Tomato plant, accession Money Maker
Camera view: tilt-top (135 deg); turntable rotation: 270 degrees
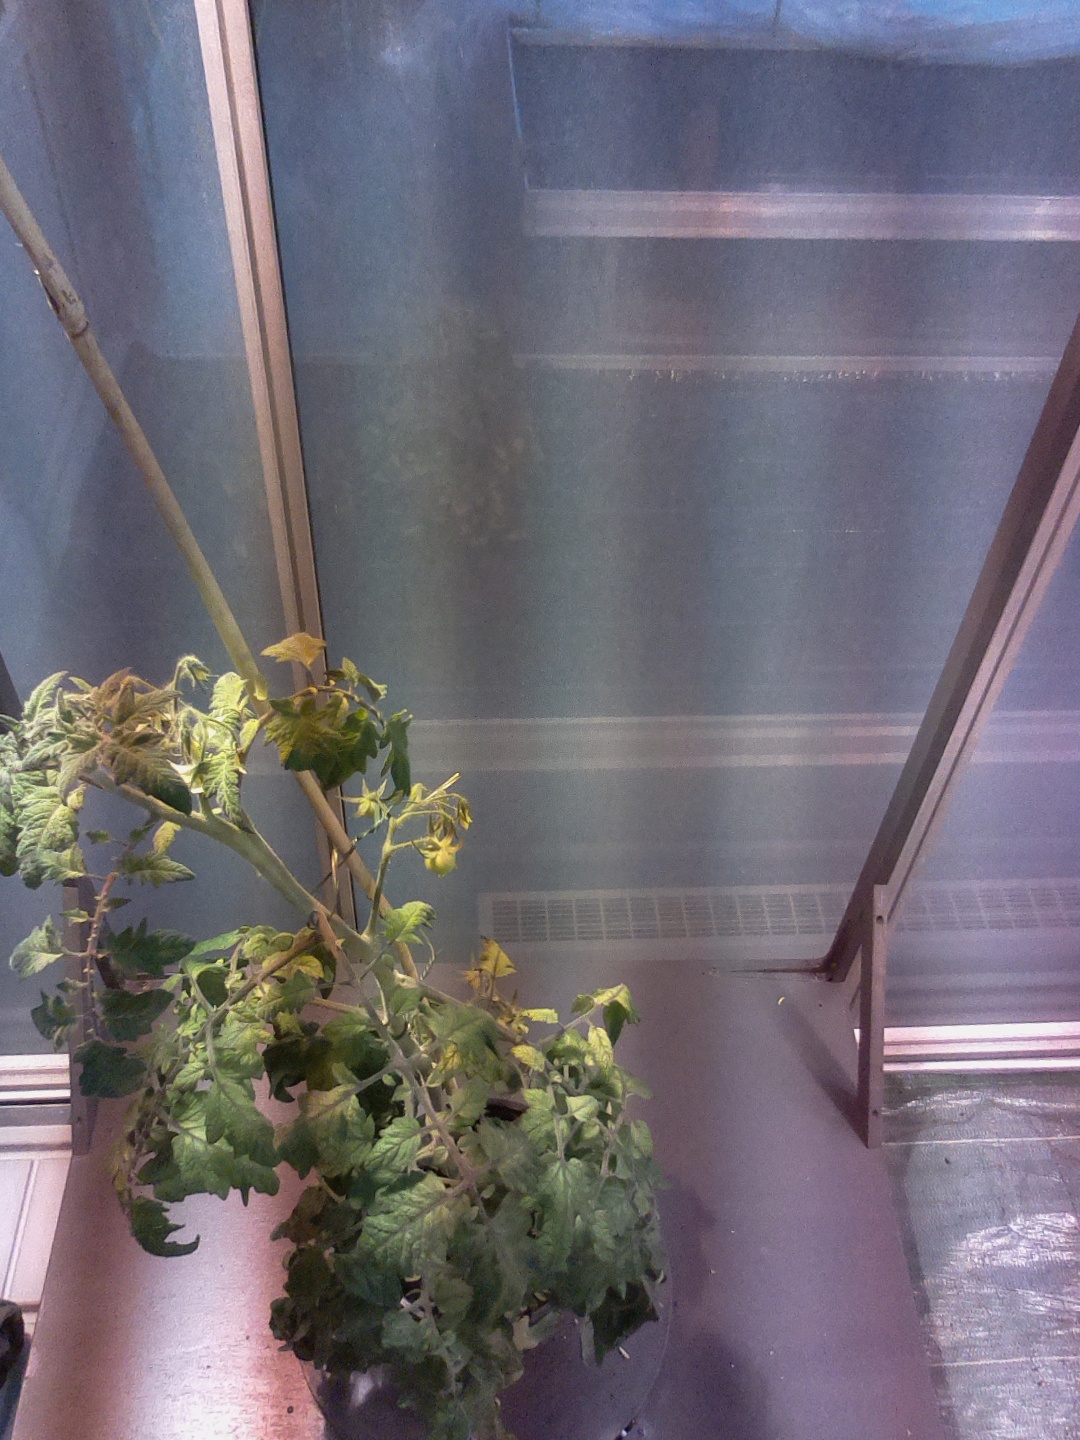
BBCH growth stage 71: 10%-20% of final fruit size